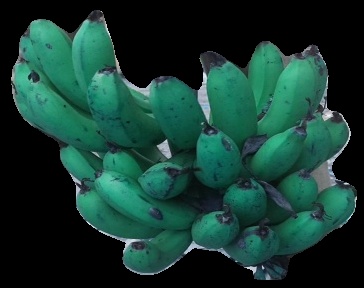
Variety: pachbale
Grade: grade3